State Railway of Thailand

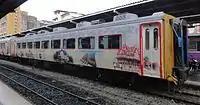
A OTOP tourist train for operation on the Southern Line of the State Railway of Thailand

The Southern Line begins in Bangkok and heads west towards Nakhon Pathom before splitting into three different routes. One route heads west to Kanchanaburi Province while another heads north towards Suphan Buri. The Southern Line itself continues southbound through Ratchaburi, Phetchaburi, Hua Hin, Prachuap Khiri Khan Province, Chumphon, to Surat Thani distant. From Surat Thani, there is a westerly branch towards Khiri Rat Nikhom while the main line continues south to Thung Song Junction in Nakhon Si Thammarat Province where another branch reaches Kantang in Trang Province. Not far away, another branch separates off the mainline at Khao Chum Thong Junction. The main line from Nakhon Sri Thammarat continues through Phatthalung before reaching Hat Yai Junction in Songkhla Province. From here, a line branches to connect with the Malaysian railway at Padang Besar and the mainline continues to Su-ngai Kolok passing through Yala Province.